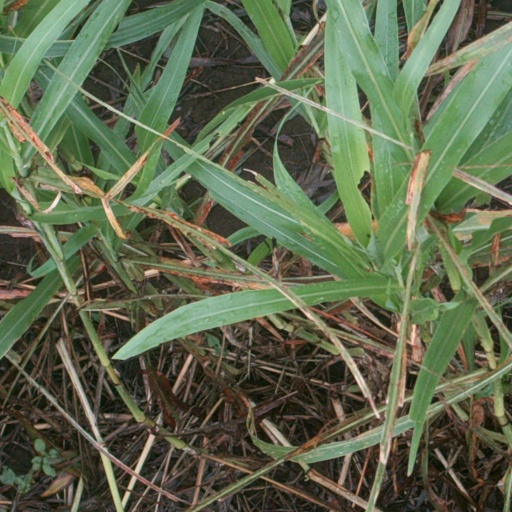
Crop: sorghum